Blind Willie Johnson

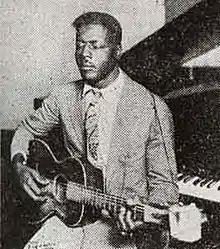
The only known photograph of Johnson, 1927

Willie Johnson (January 25, 1897 – September 18, 1945), commonly known as Blind Willie Johnson, was an American gospel blues singer and guitarist. His landmark recordings completed between 1927 and 1930, thirty songs in all, display a combination of powerful chest voice singing, slide guitar skills and originality that has influenced generations of musicians. His records sold well though as a street performer and preacher, he had little wealth in his lifetime. His life was poorly documented, but over time, music historians such as Samuel Charters have uncovered more about him and his five recording sessions.